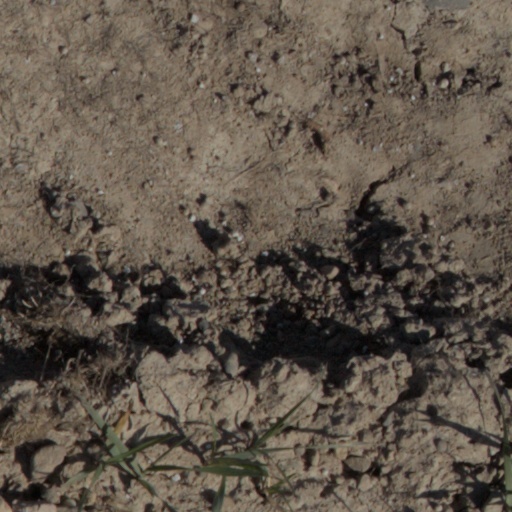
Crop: wheat